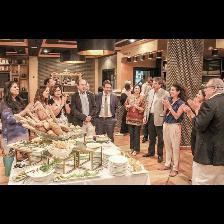
Label: Human